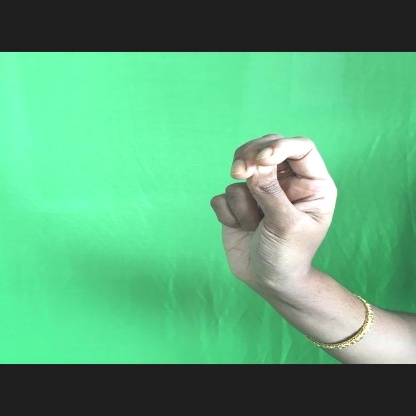
Mudra: Katakamukha